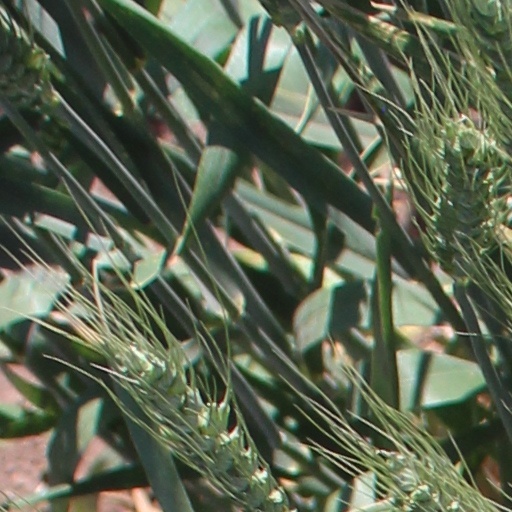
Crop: wheat